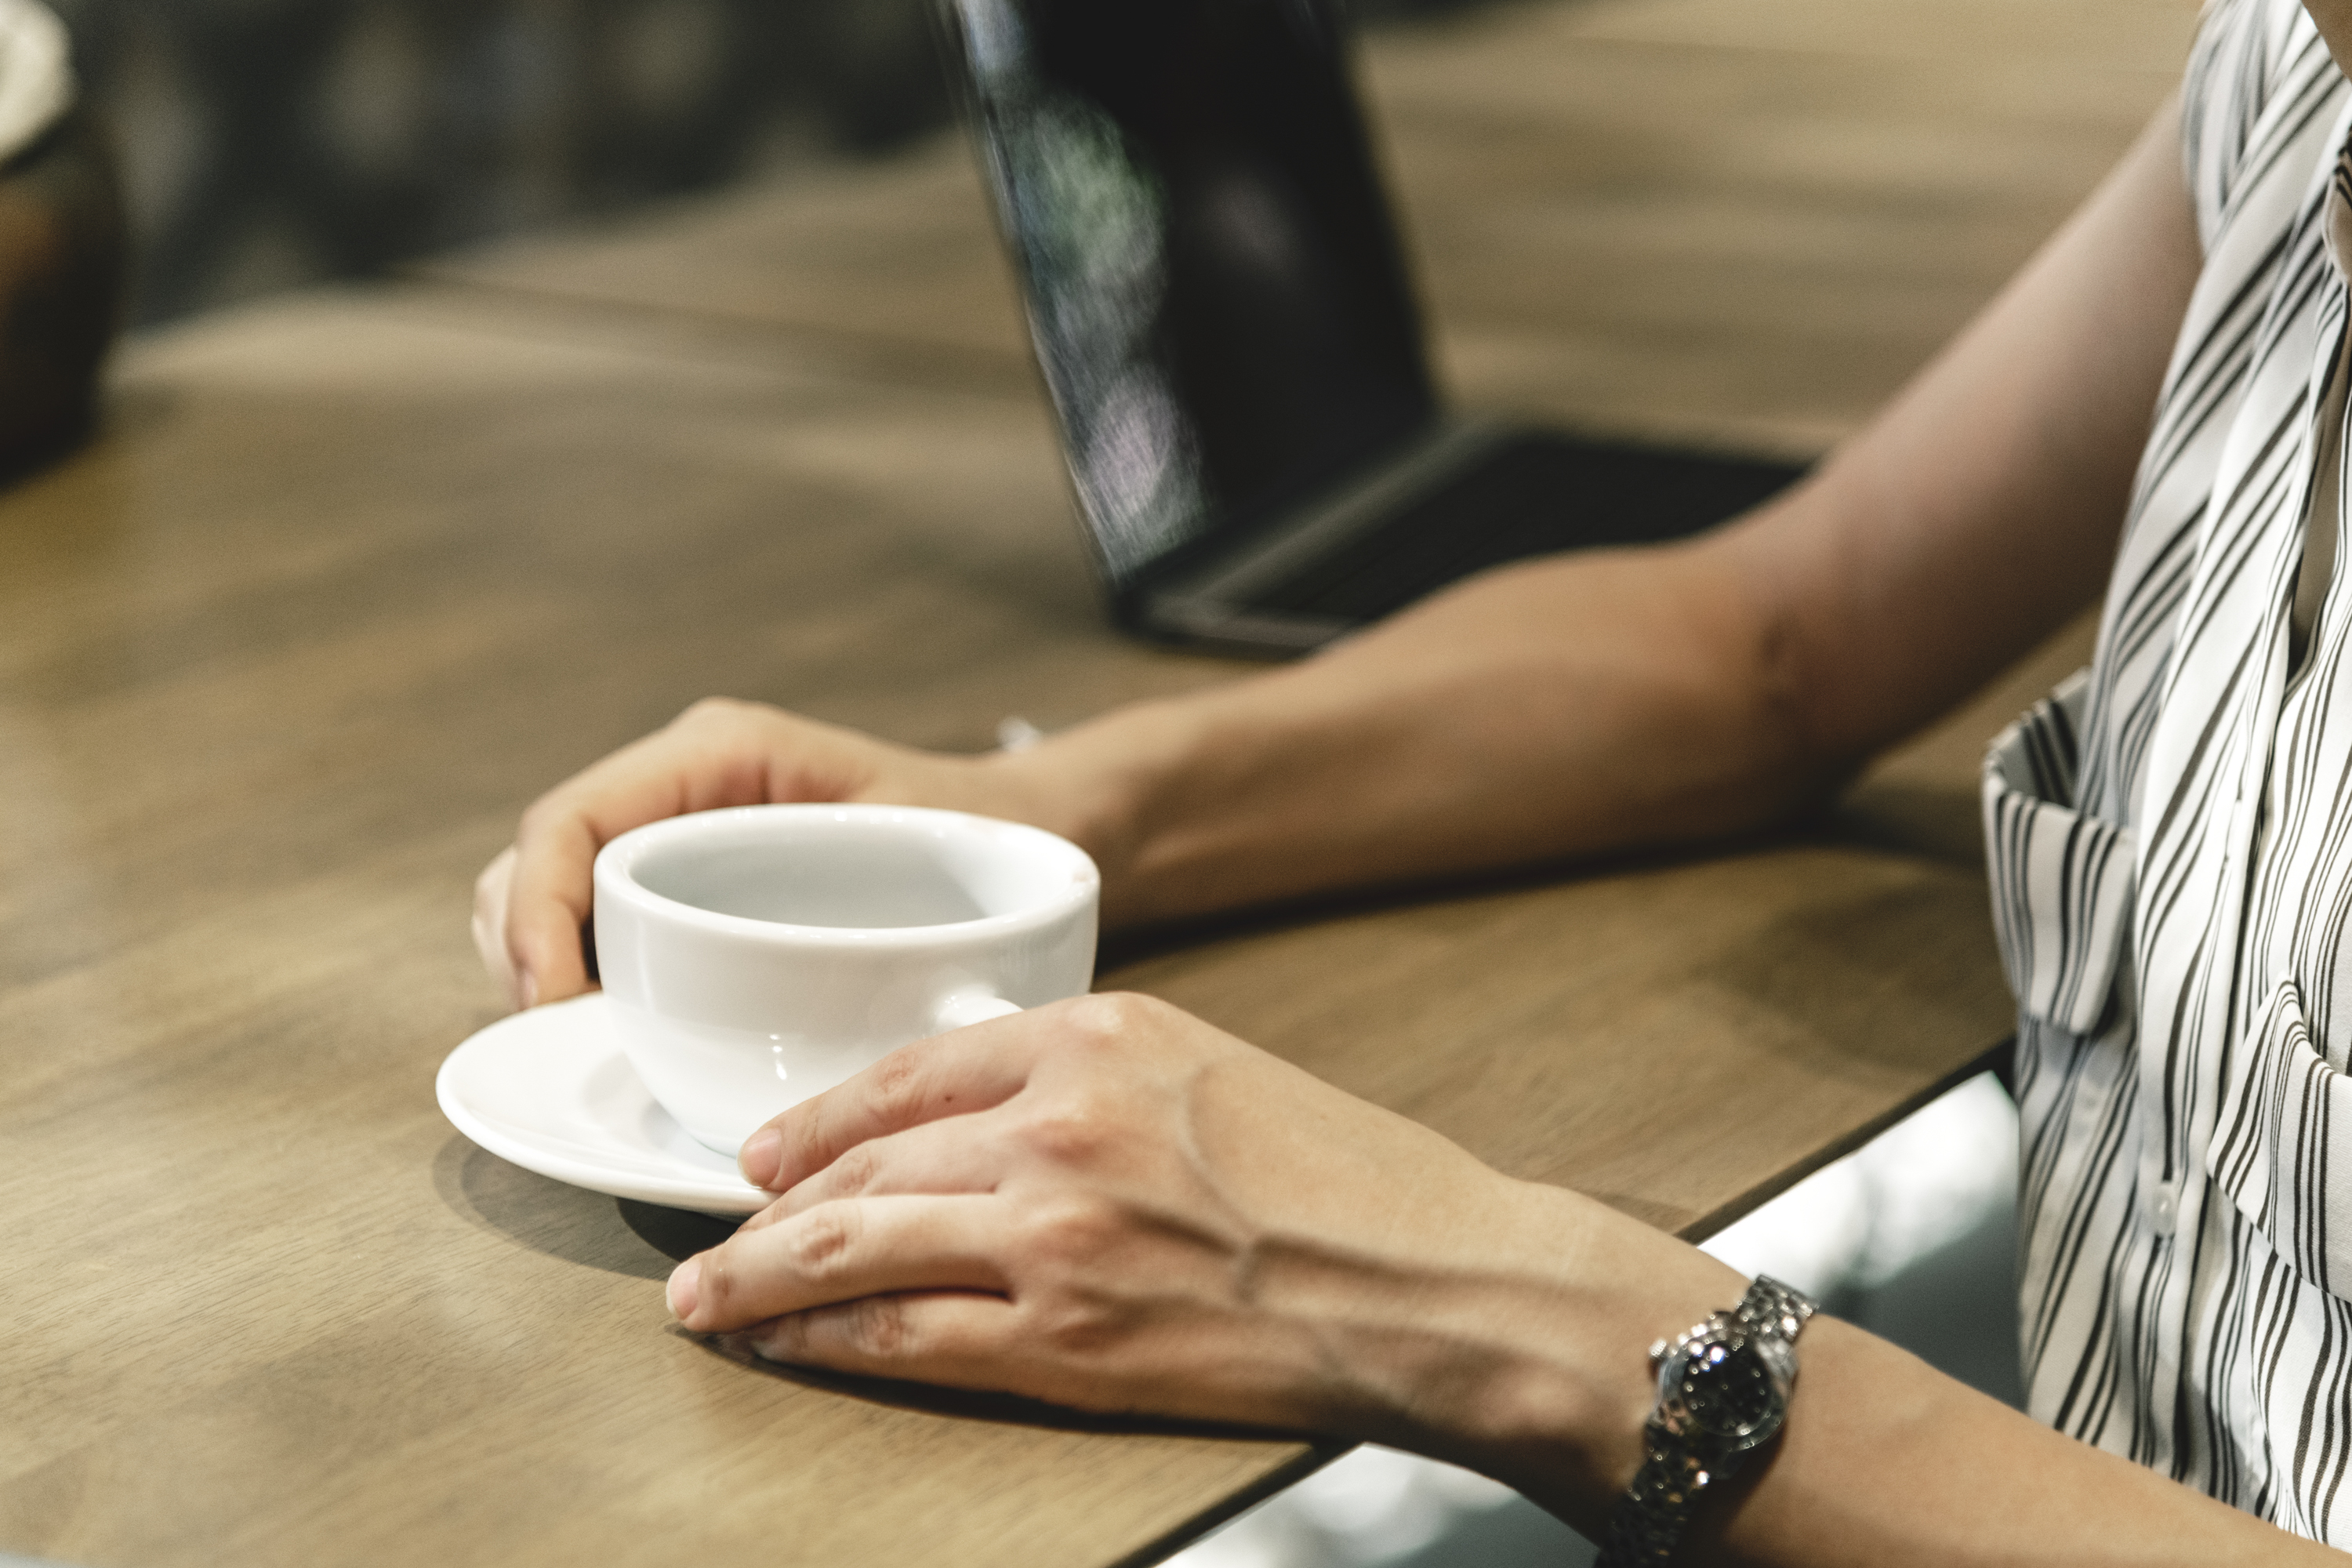
aroma, aromatic, awake, beverage, break, breakfast, brewed, cafe, caffeine, calm, cappuccino, cheerful, chill, closeup, coffee, coffee break, coffee culture, coffee house, cup, decaf, delicious, drink, empty, enjoy, espresso, flavor, fresh, hands, holiday, hot chocolate, hot drink, japan, japanese, latte, lifestyle, mania, mocha, morning, mug, refreshment, relax, tasty, weekend, woman, coffee cup, hand, tableware, product design, finger, table, tea